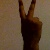
The image shows a hand gesture representing the number 2 in Indian Sign Language.